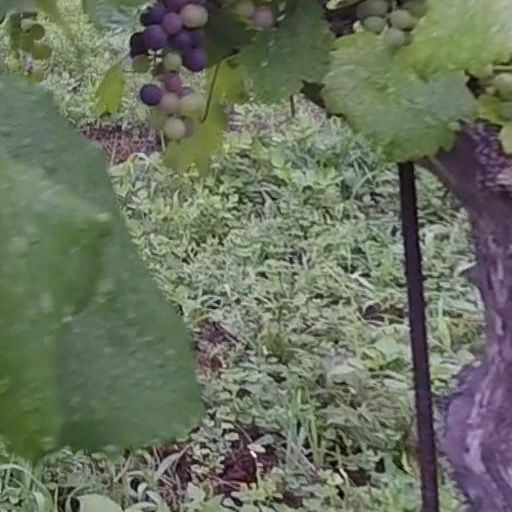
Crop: grape